Turban

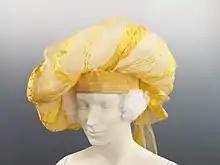
The "à la turque" style of this British headdress from c. 1820, influenced and inspired by the popular interest in Eastern cultures, was popular in the 1820s.

In the United Kingdom, turbans have been worn by men and women since the sixth century without ever becoming very common. Poet Alexander Pope is sometimes depicted wearing a turban, as were other notable men seen in contemporary paintings and illustrations. The common use of turbans on less formal occasions, among gentlemen at the time, reflects that their heads were closely cropped, or shaved, to allow the wearing of the elaborate wigs that were the fashion in Europe in the century from about 1650 to 1750, and when wigs were off, some kind of head cover was useful. Hence, the turban.